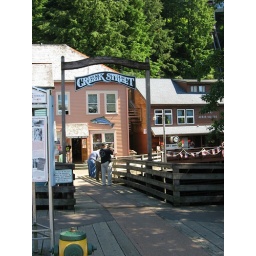
This series of shops was all along a creek bed that had tons of massive fish swimming in it.